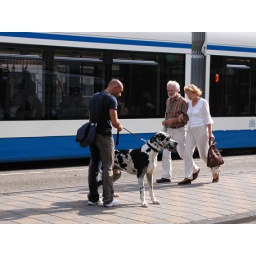
dogs and cats in amsterdam